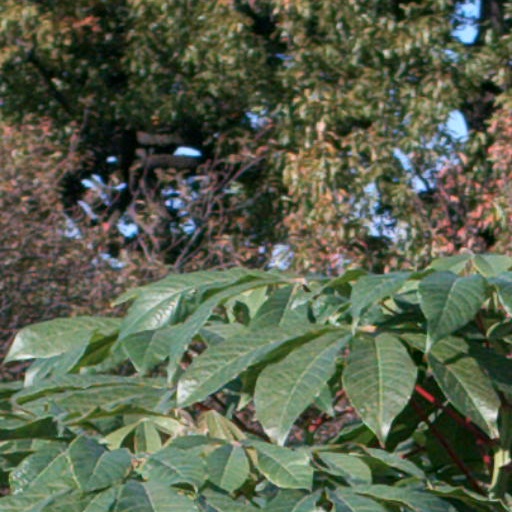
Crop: cassava